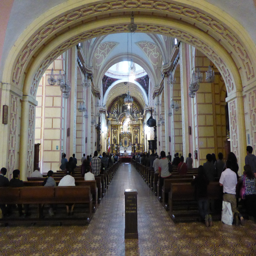
more of the big church